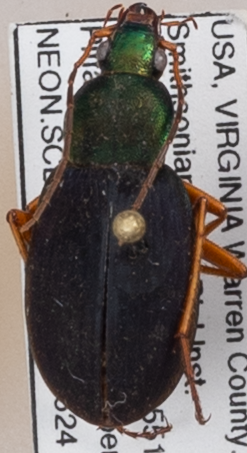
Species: Chlaenius aestivus
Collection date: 2018-05-24
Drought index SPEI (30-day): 1.314
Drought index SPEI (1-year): -0.292
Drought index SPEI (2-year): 0.244